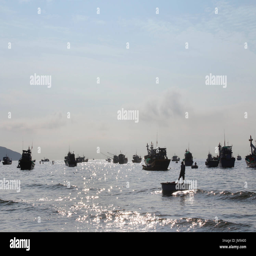
morning view of fishing village with the rowing in round fishing boats